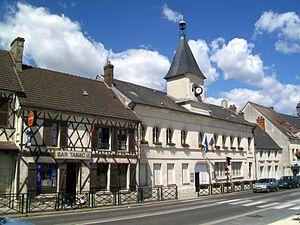
Auberge et mairie (construite en 1847), rue du général de Gaulle (D 1017).
Fleurines est une commune française située dans le département de l'Oise en région Hauts-de-France au cœur de la forêt d'Halatte. Implantée au centre d'une clairière agricole, Fleurines bénéficie d'une situation particulière peu courante dans la région. La commune est en effet limitrophe des deux pôles urbains que constituent Pont-Sainte-Maxence au nord, et Senlis au sud.